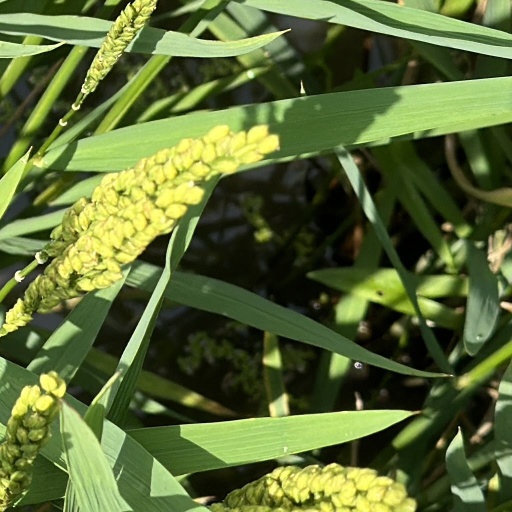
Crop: rice